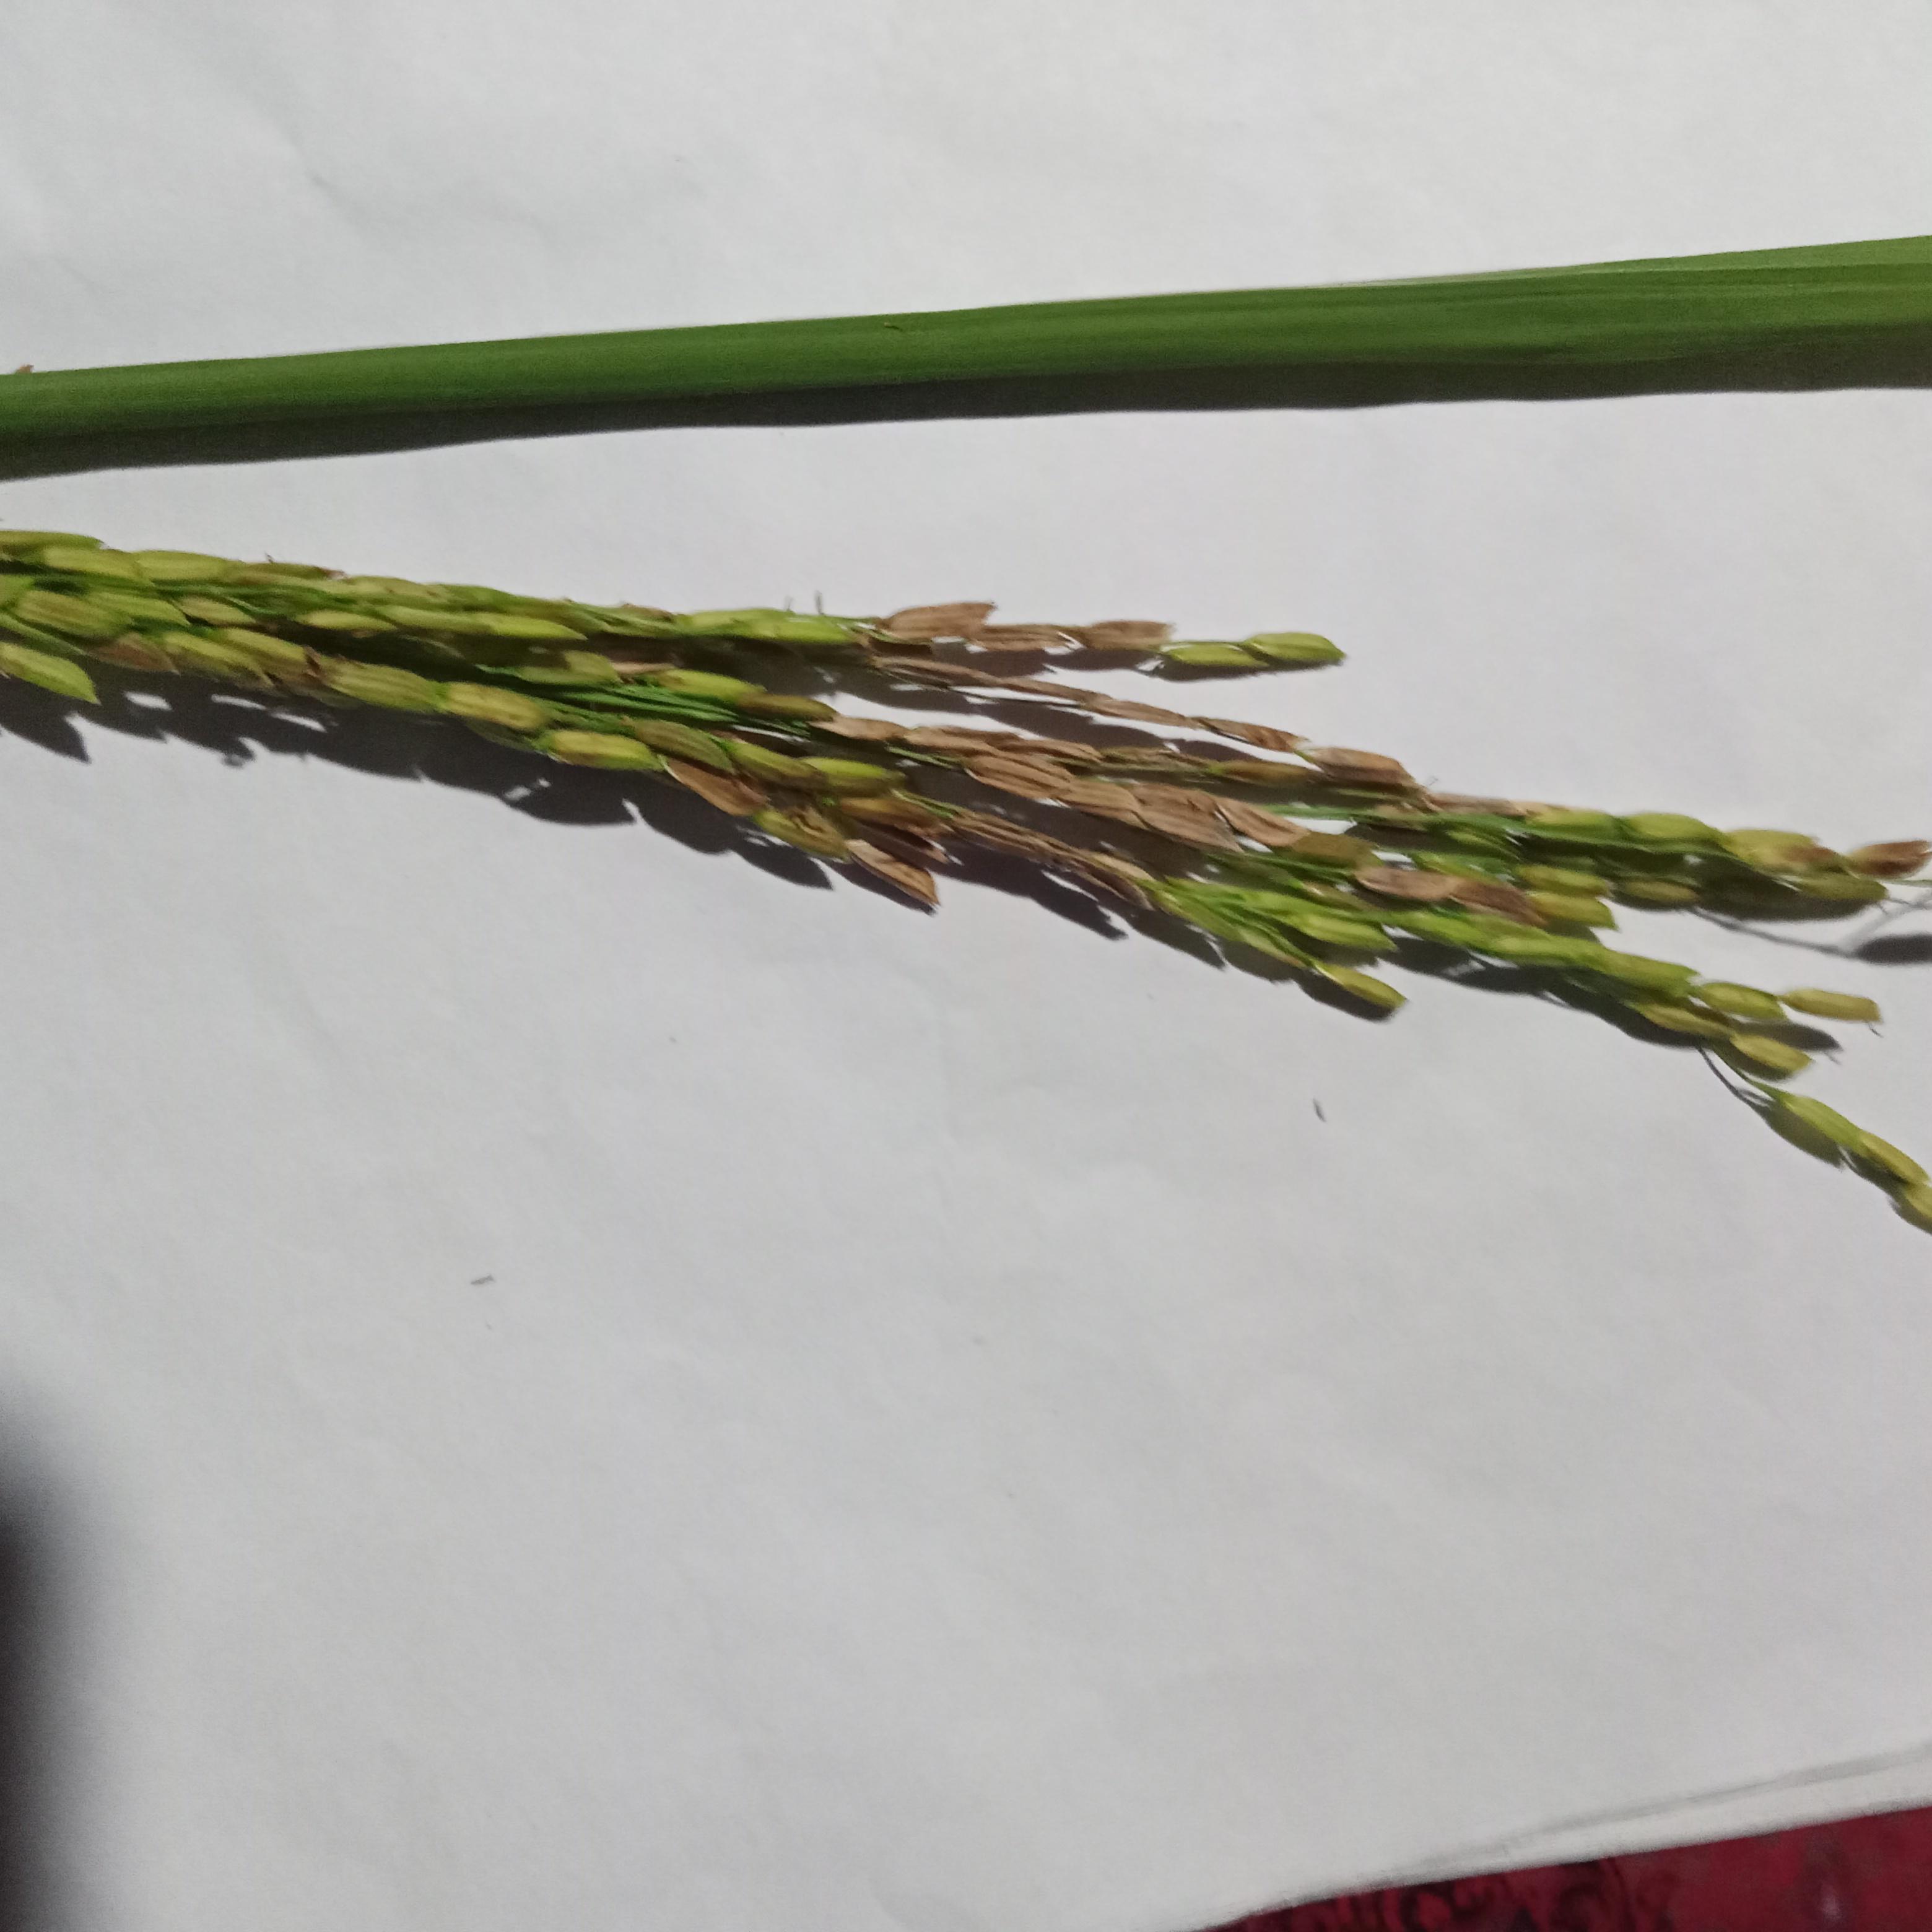
Label: Rice___Neck_Blast